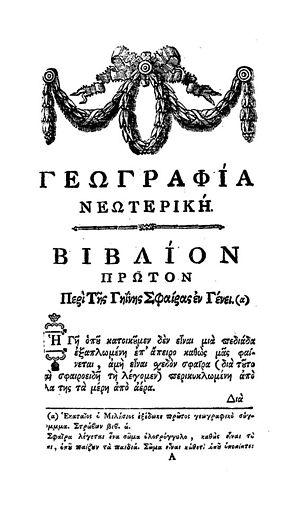
Grigórios Konstantás, né le 27 décembre 1758 et mort le 6 août 1844, est un géographe et universitaire grec en même temps qu'une des figures de la renaissance culturelle grecque. Il a participé activement à divers débats sur l'éducation et à la guerre d'indépendance grecque.